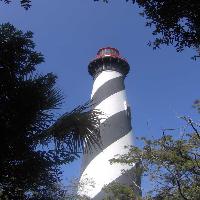
Weather: sun or clear